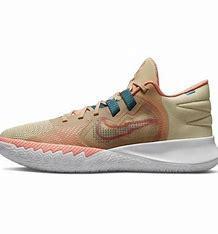
Brand: Nike
Model: Kyrie Flytrap 5